Misumessus oblongus

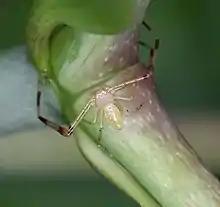
American Green Crab Spider (Misumessus oblongus)

Misumessus oblongus, also known as the American green crab spider, is a species of crab spider in the family Thomisidae. It is found in Canada, the United States, and Mexico.